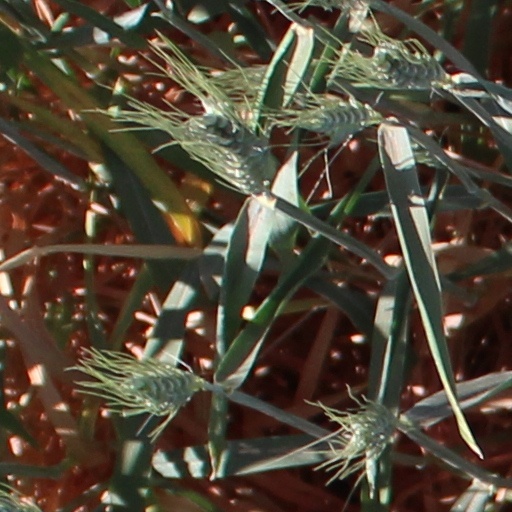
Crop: wheat